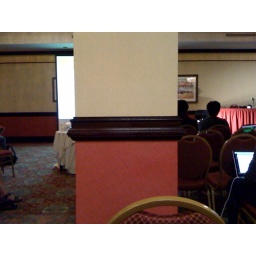
Best seat in the house #rubyconf